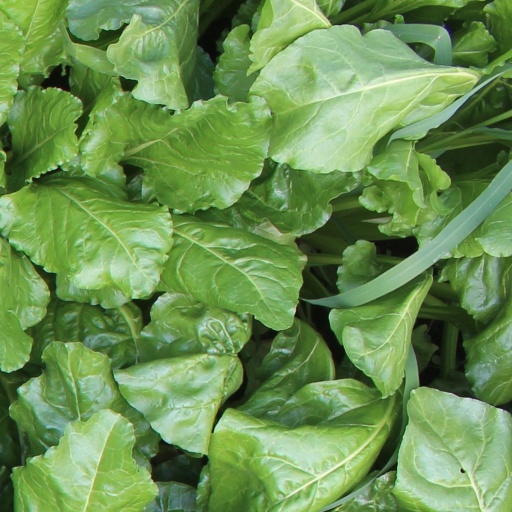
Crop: sugar beet